Zephyr (film)

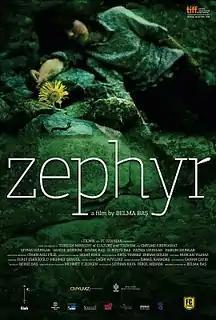
Theatrical Poster

Zephyr is a 2010 Turkish drama film directed by Belma Baş, which tells the story of a young girl's (Zefir) longing for her mother while staying with her grandparents for summer holidays in the beautiful mountains of the Black Sea region. The film was selected for the 47th Antalya "Golden Orange" International Film Festival and the 35th Toronto International Film Festival, where it premiered. It is a thematic sequel to the director's previous short "Boreas".